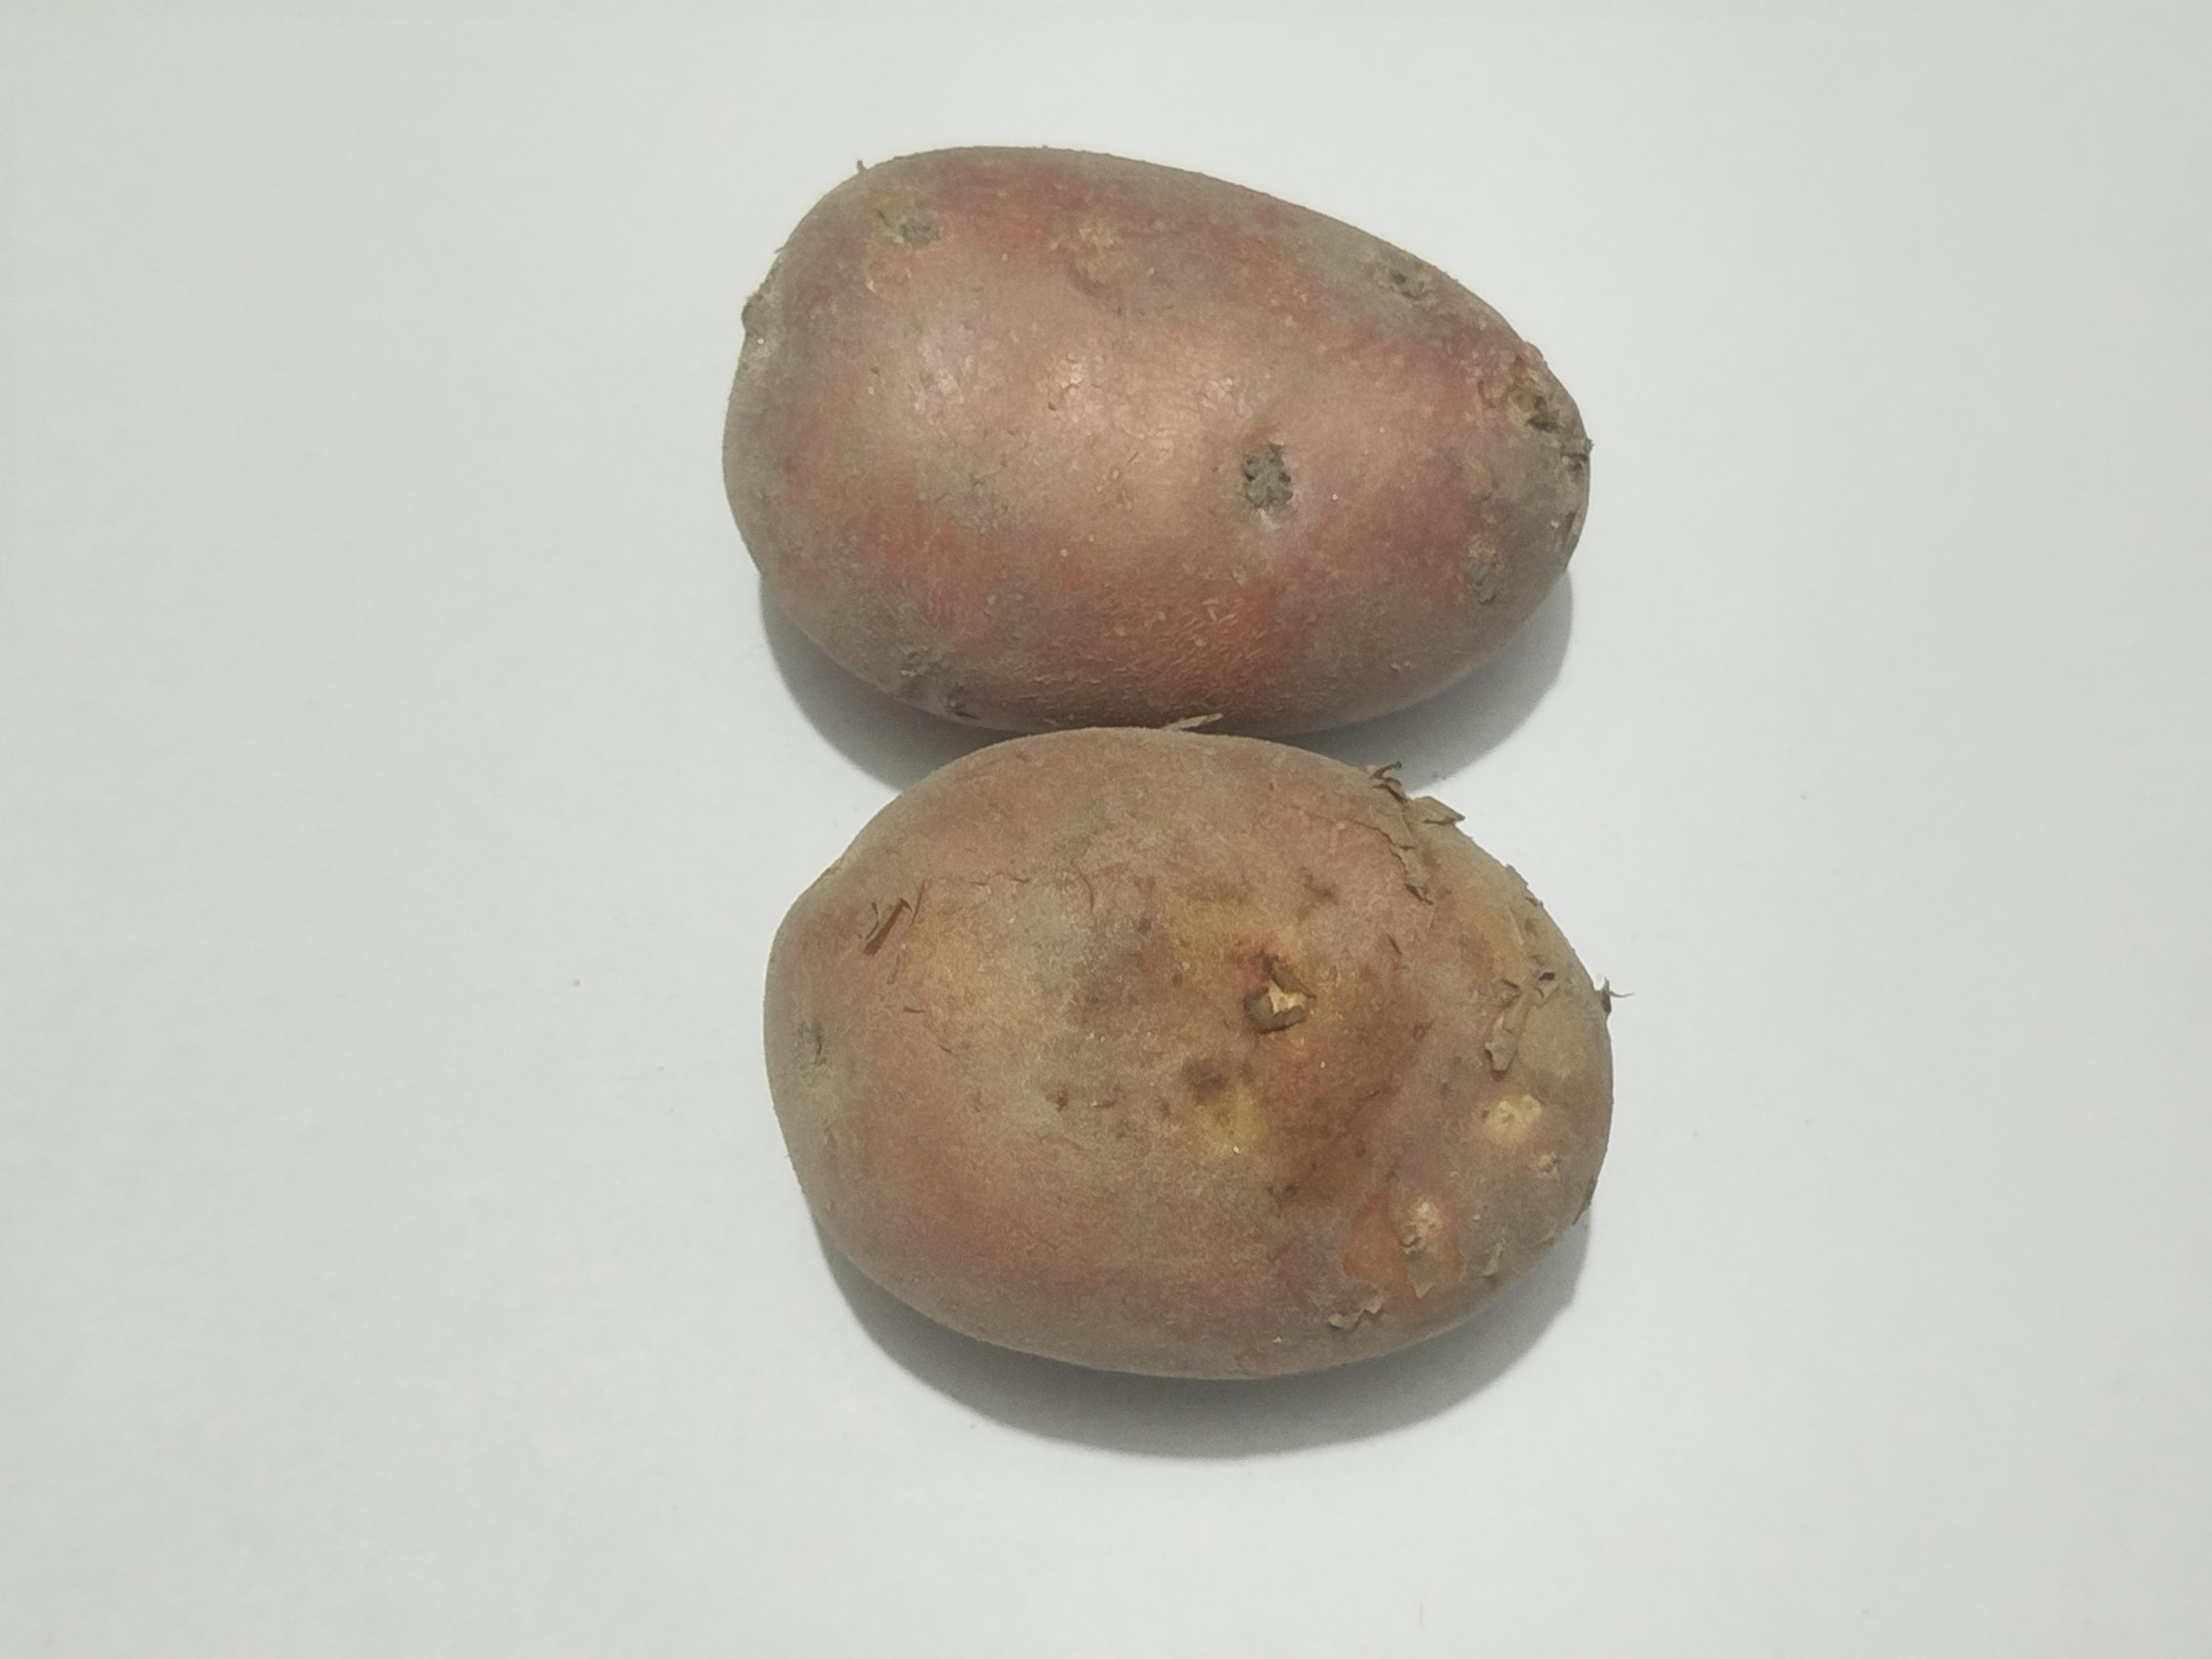
Label: Potato